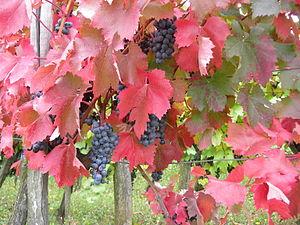
La Gamza, aussi appelé Kadarka, Skadarka, Mékish, Tchétéréshka, est un vieux cépage de raisin noir originaire de la partie orientale des Balkans. Il est aussi planté dans le nord-est de la Serbie ainsi qu'en Roumanie, Hongrie et Moldavie.